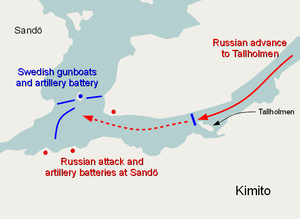
La bataille de Sandöström oppose, le 2 août 1808, les flottes du royaume de Suède et de l'empire de Russie au cours de la guerre de Finlande.